CIA activities in the Democratic Republic of the Congo

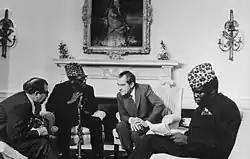
Zaire president Mobutu Sese Seko and U.S. president Richard Nixon meeting in the Oval Office in October 1973.

The United States backed Mobutu Sese Seko for over three decades. Support for Mobutu started when Lumumba was in power. Mobutu was Lumumba's chief of staff and head of the army, and continued to grow as he became a more influential leader in the Congo. Even throughout the years following Lumumba's death, the United States is credited with not only supporting Mobutu for over three decades but also with assisting in stabilizing the country during the aftermath of Lumumba's death. "The CIA's program persisted through several political crises in the Congo during 1962-63 and at least can be credited with helping the government survive them."